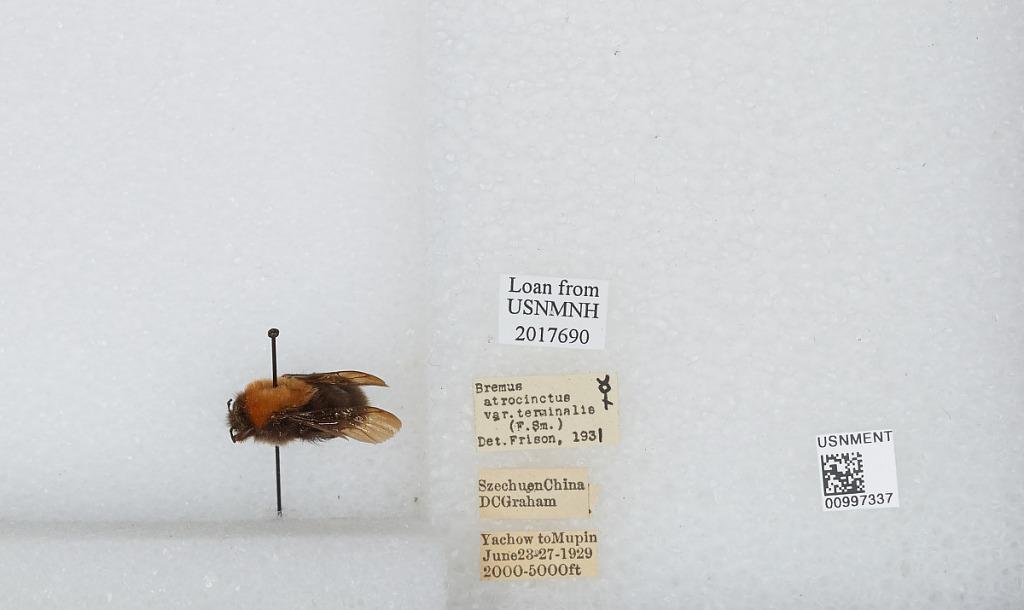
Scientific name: Bombus (Festivobombus) festivus Smith
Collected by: D. Graham
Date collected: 1929-6-23
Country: China
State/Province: Sichuan
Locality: Yucheng to Muping (formerly known as Yachow and Mupin)
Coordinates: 30.0061, 103.032
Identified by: Frison